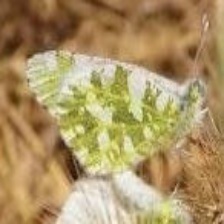
Species: EASTERN DAPPLE WHITE
Butterfly family (ImageNet category): cabbage_butterfly